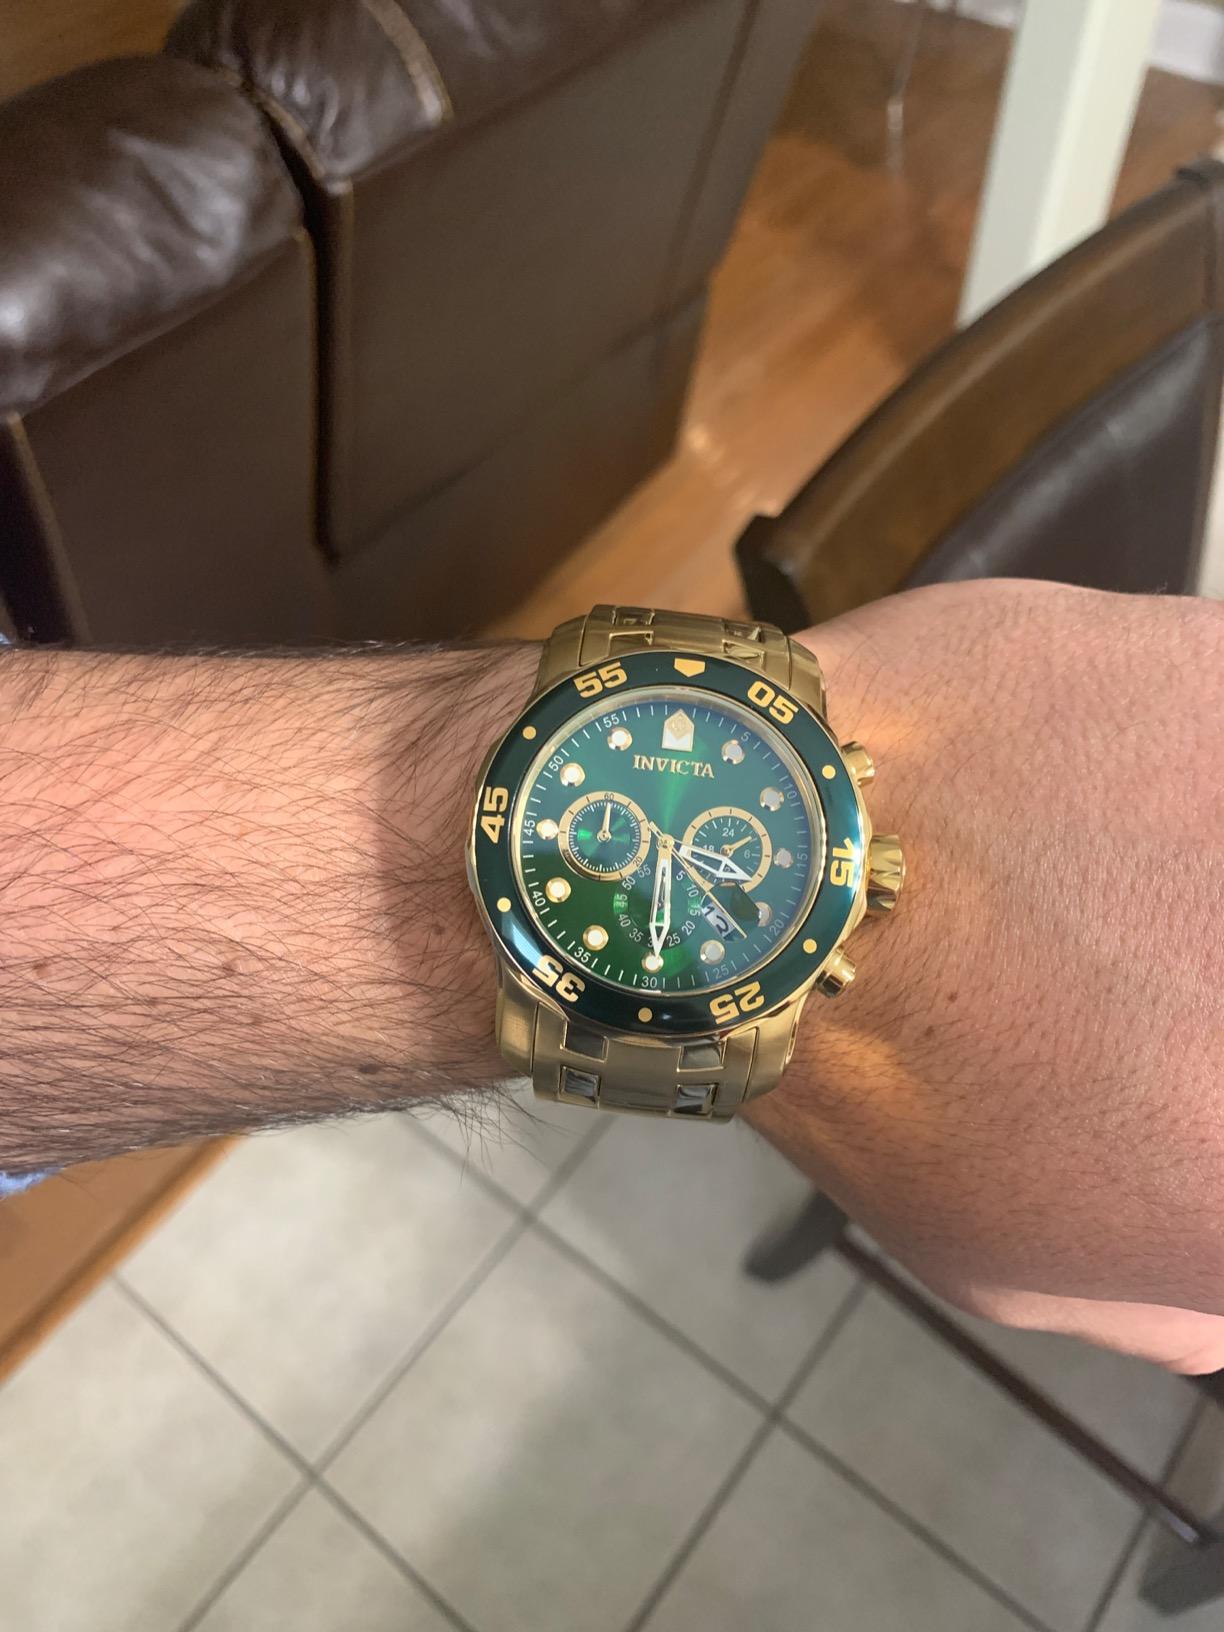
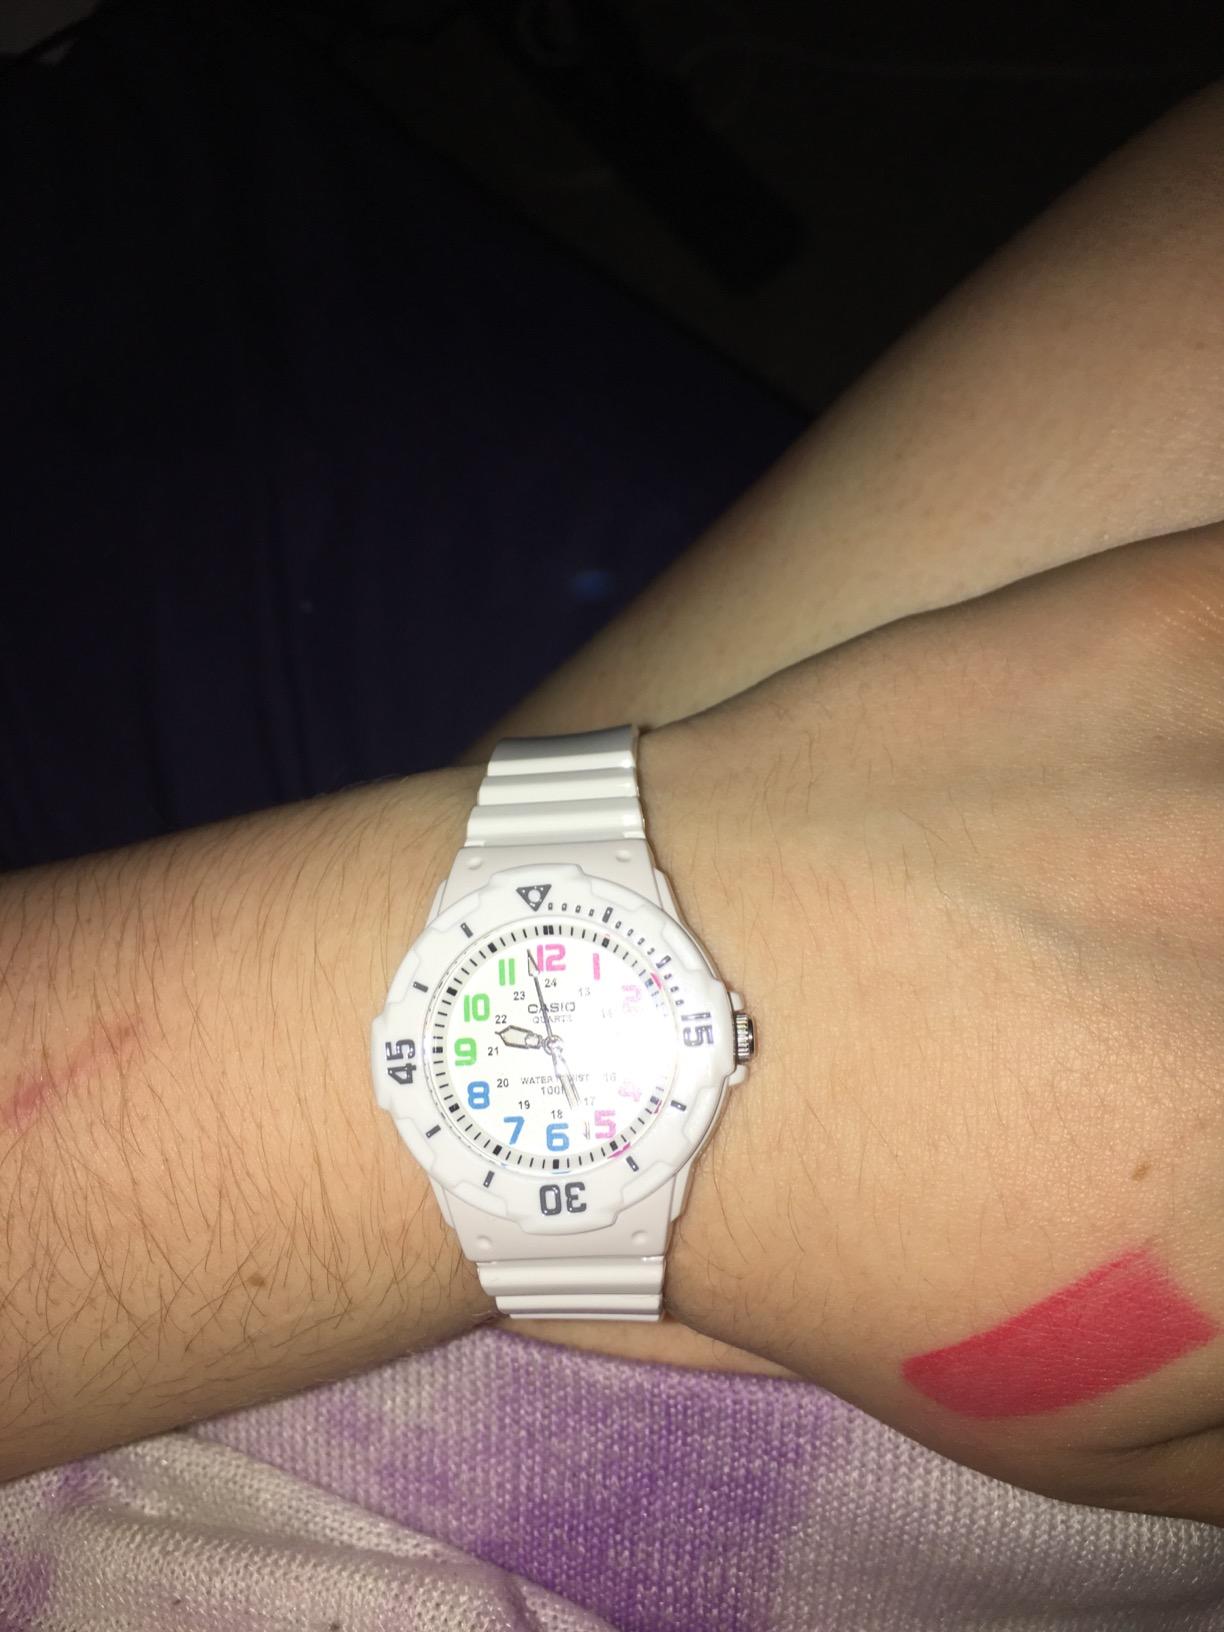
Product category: accessories_watch
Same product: no